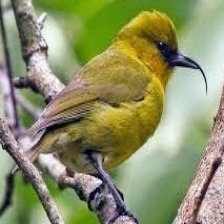
Species: ANIANIAU
Scientific name: MAGUMMA PARVA